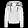
Label: Coat